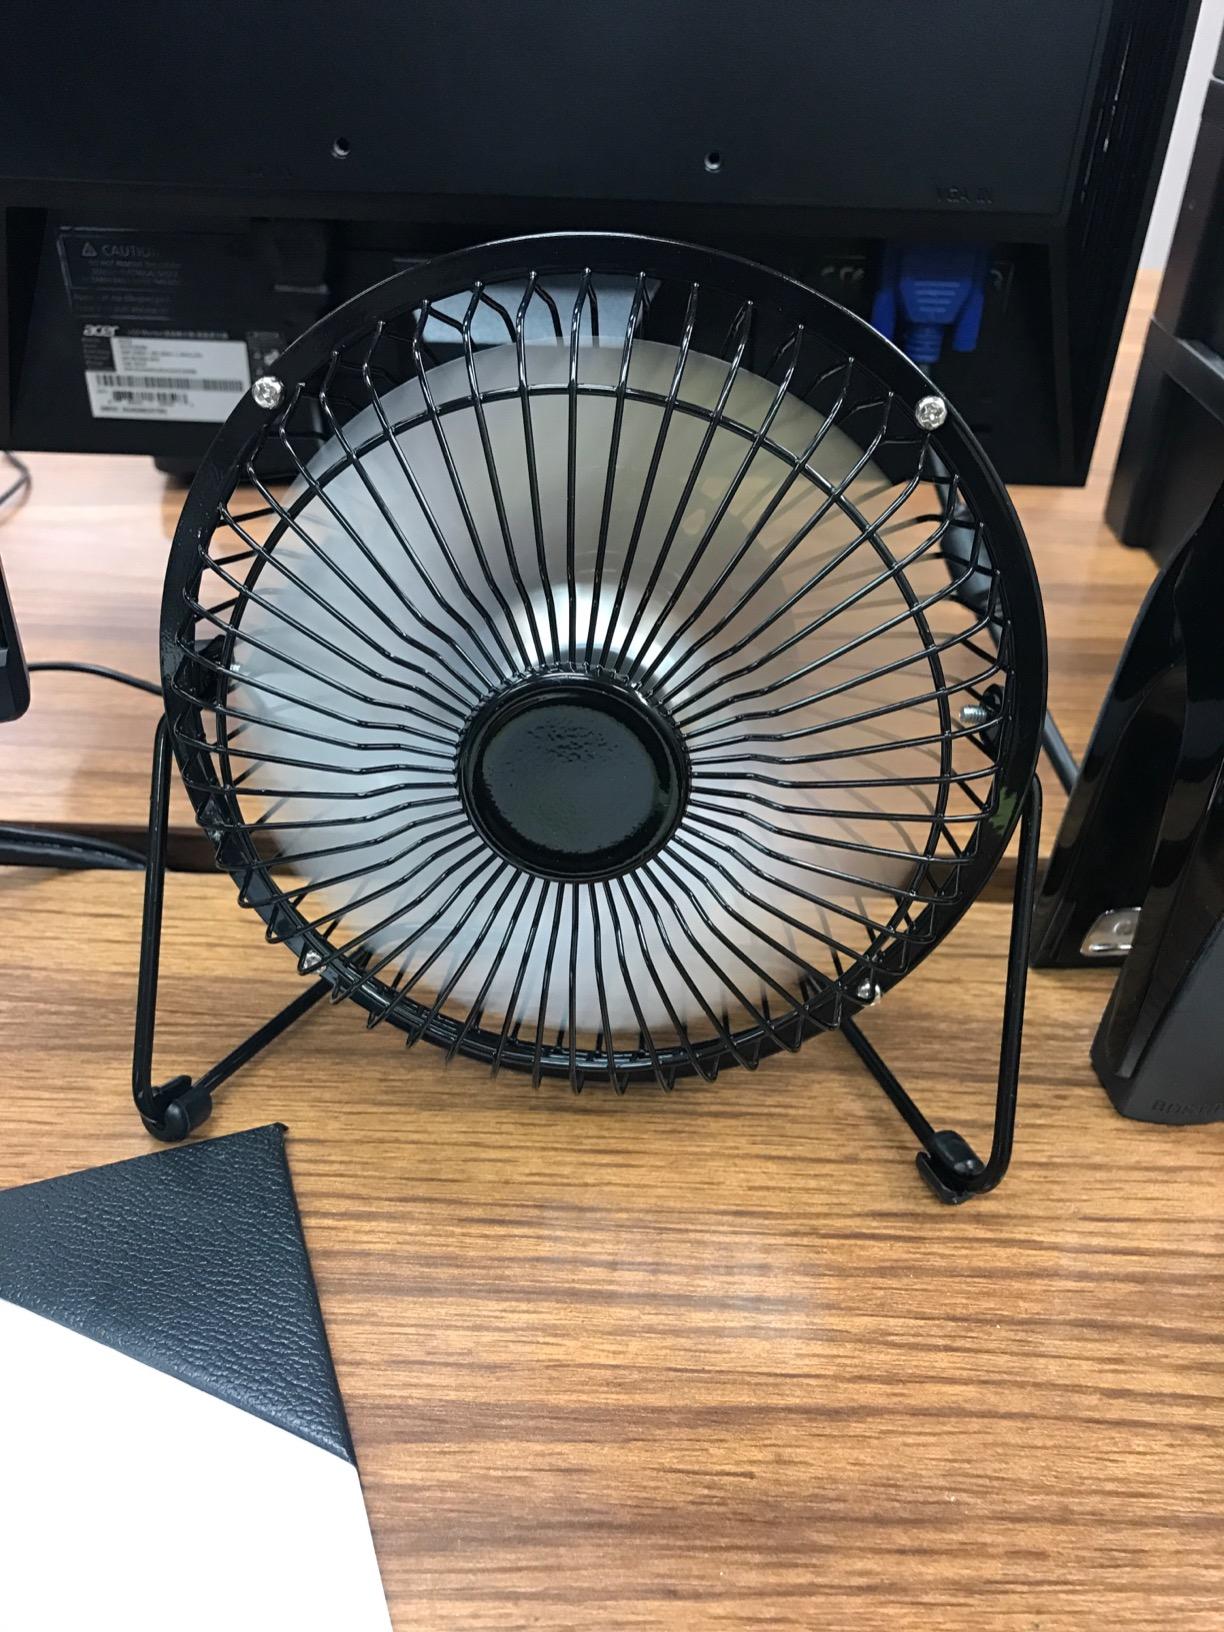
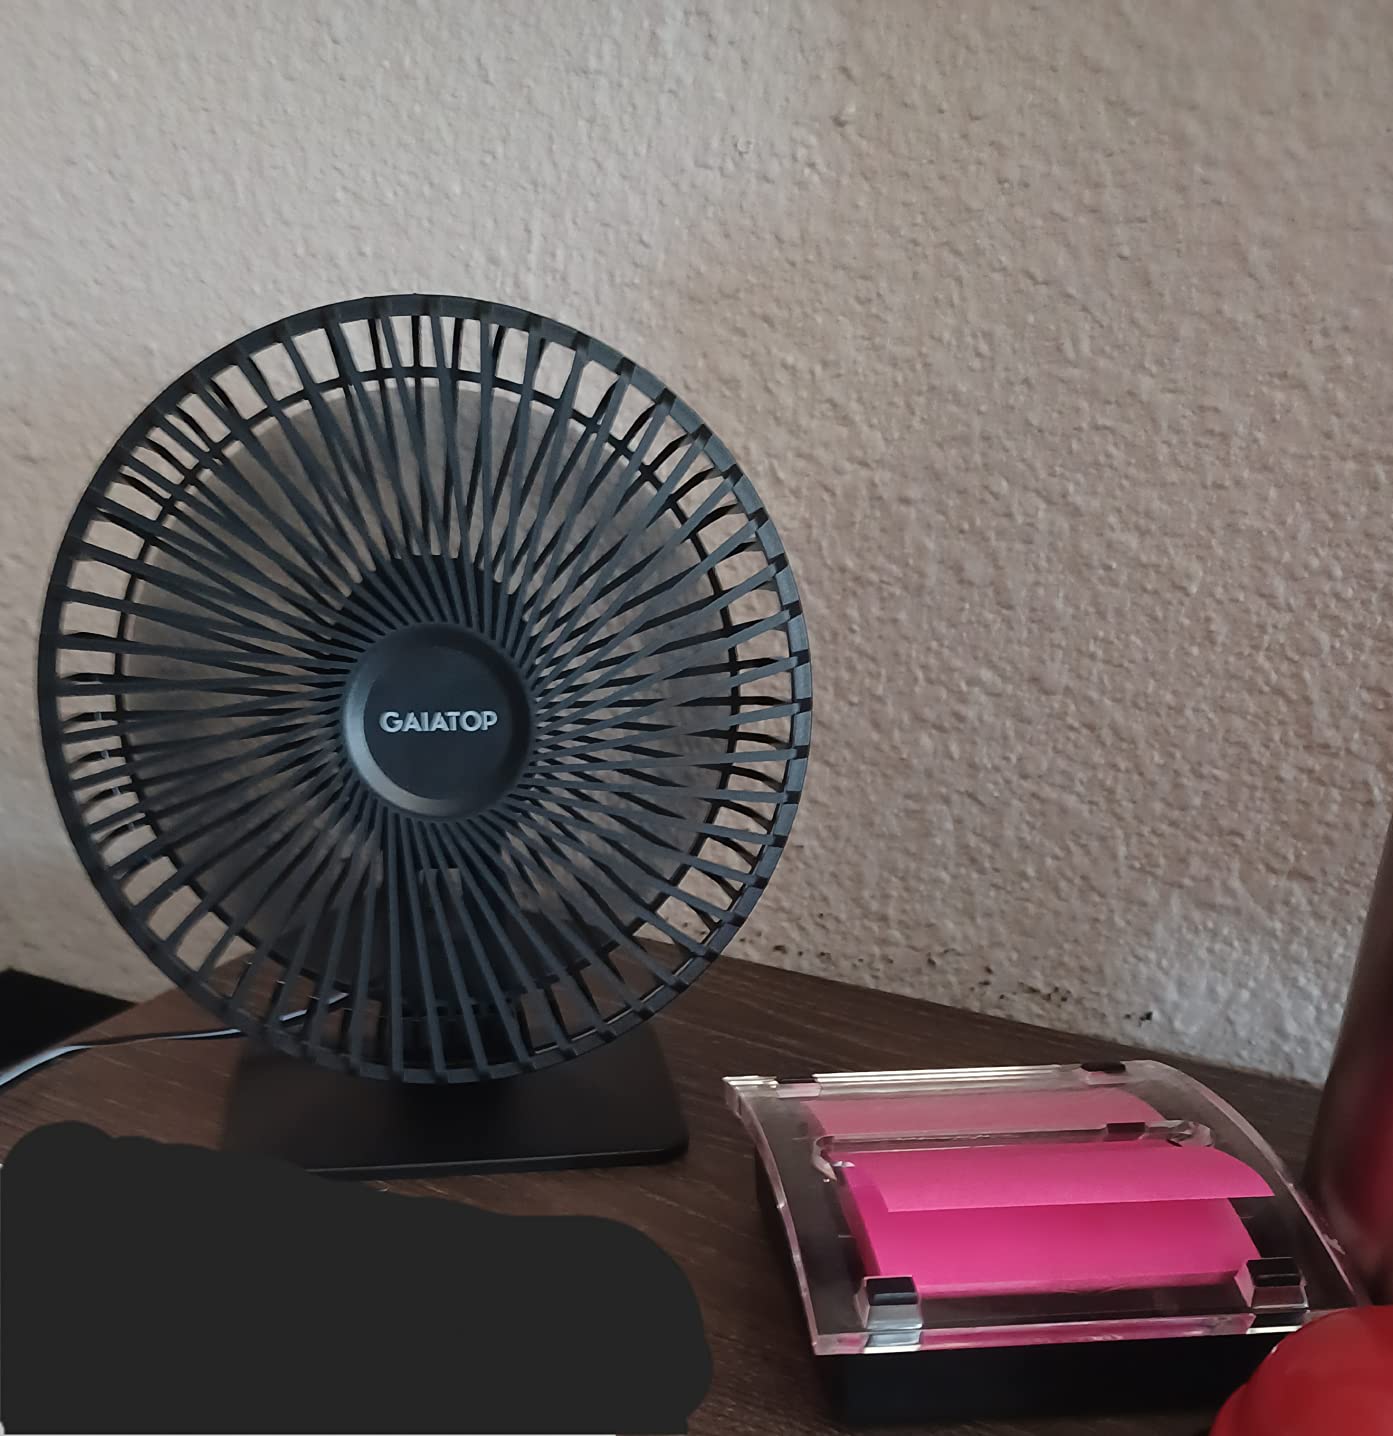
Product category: fan
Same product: no